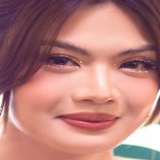
ca sĩ Luna Đào